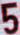
Number: 5